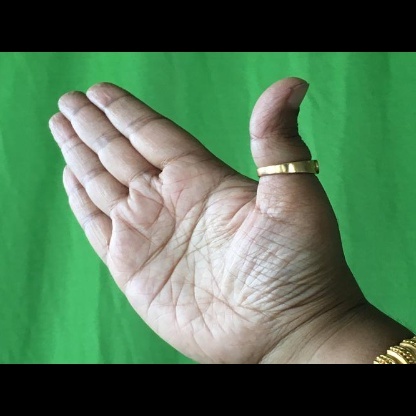
Mudra: Ardhachandran